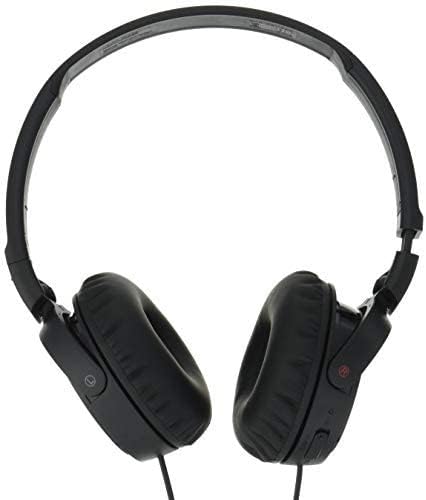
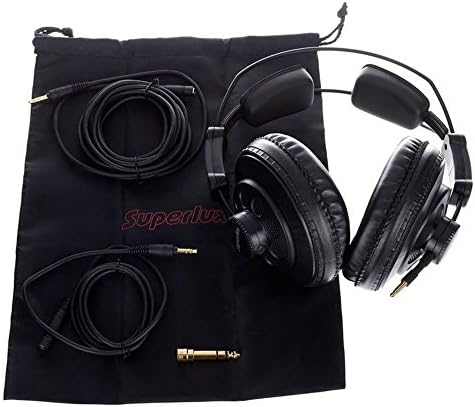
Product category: headphones
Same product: no